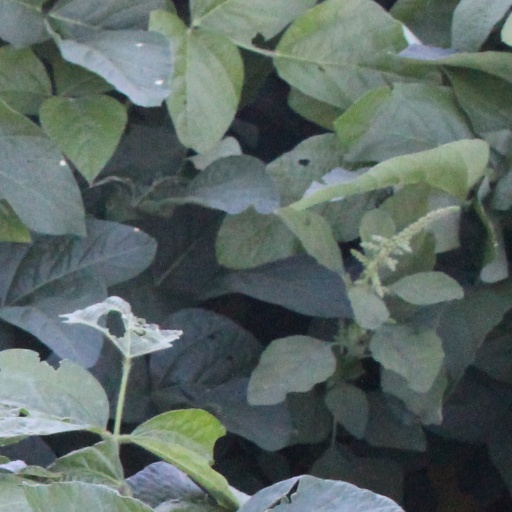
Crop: soybean